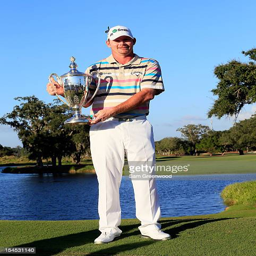
golfer poses with the trophy